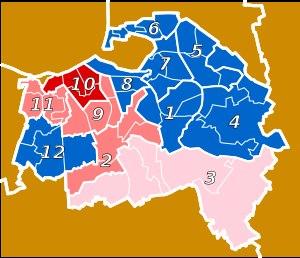
Le département du Val-de-Marne est divisé de 1968 à 1986 en huit circonscriptions législatives, le nombre de sièges ayant été porté à douze en 1986. Ce dernier chiffre a été ramené à onze lors du nouveau découpage électoral de 2010, en vigueur à compter des élections législatives de 2012.